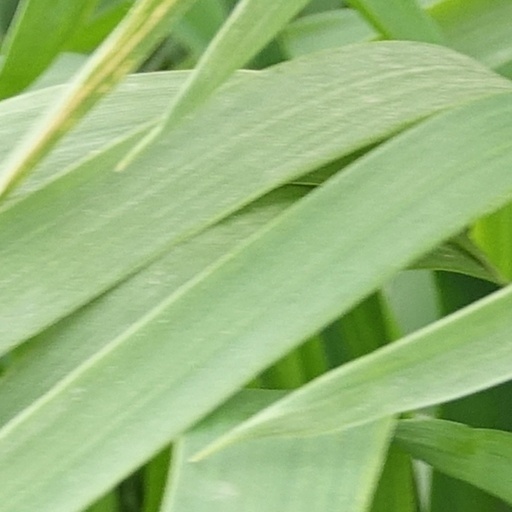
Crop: wheat